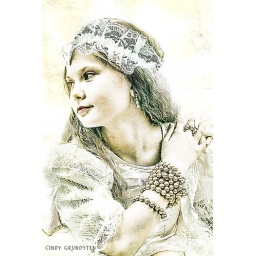
cute 8-years girl in white formal dress